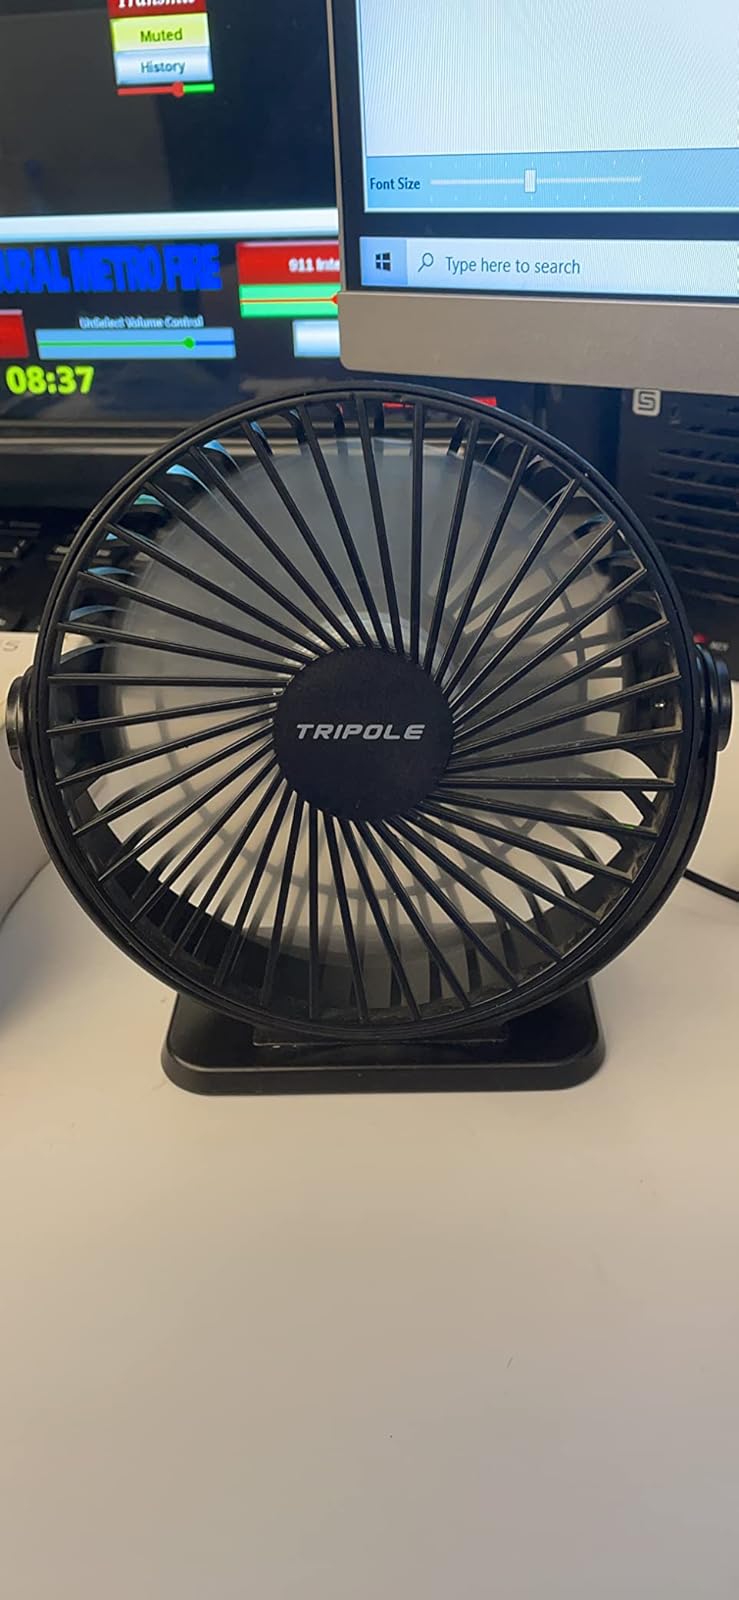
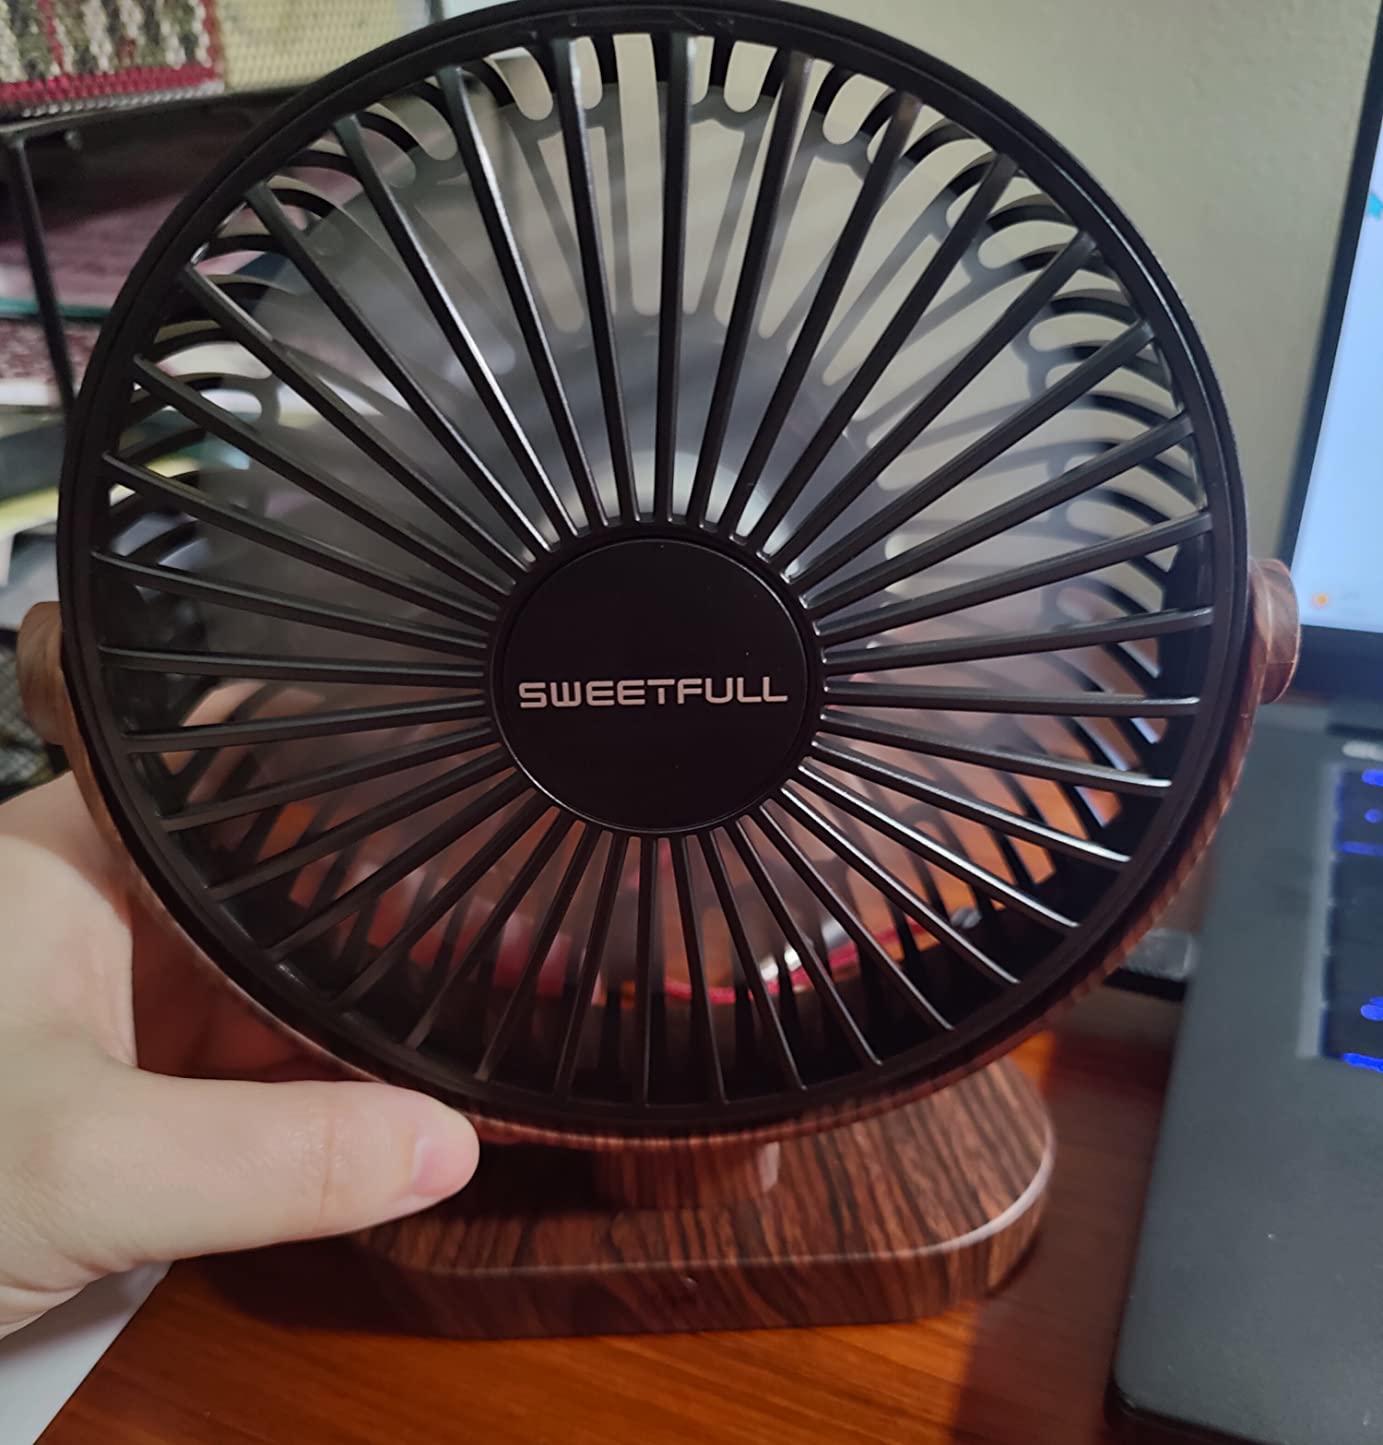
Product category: fan
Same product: no